Answer in natural language. Which point is closer to the camera taking this photo, point A  or point B? Choose between the following options: A or B
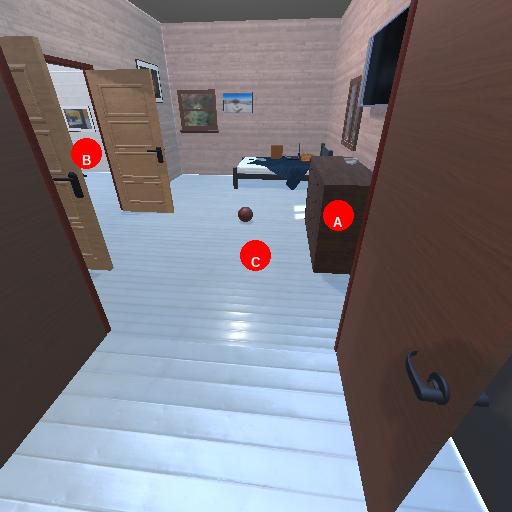
<answer>A</answer>